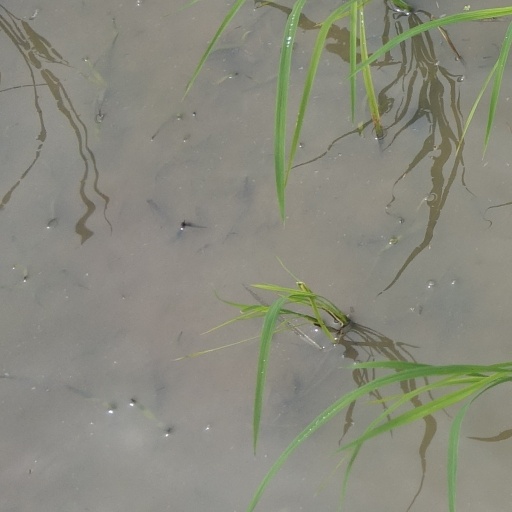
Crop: rice